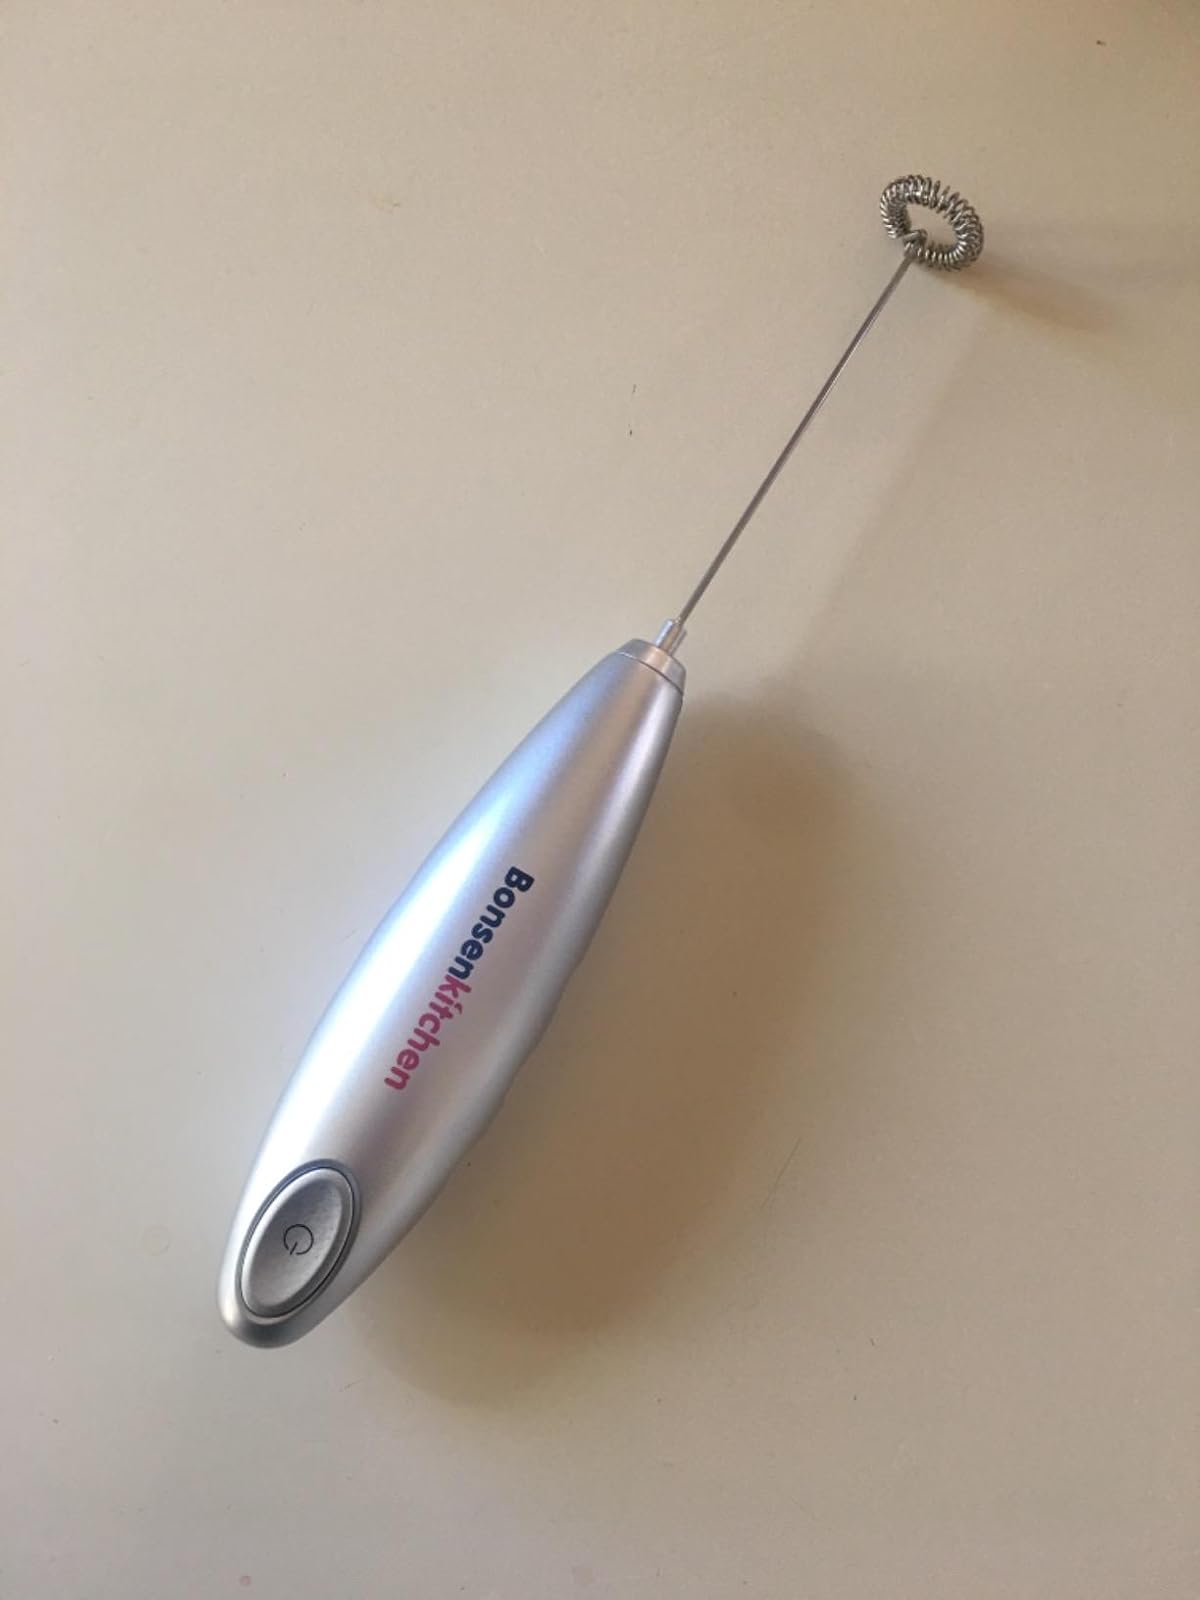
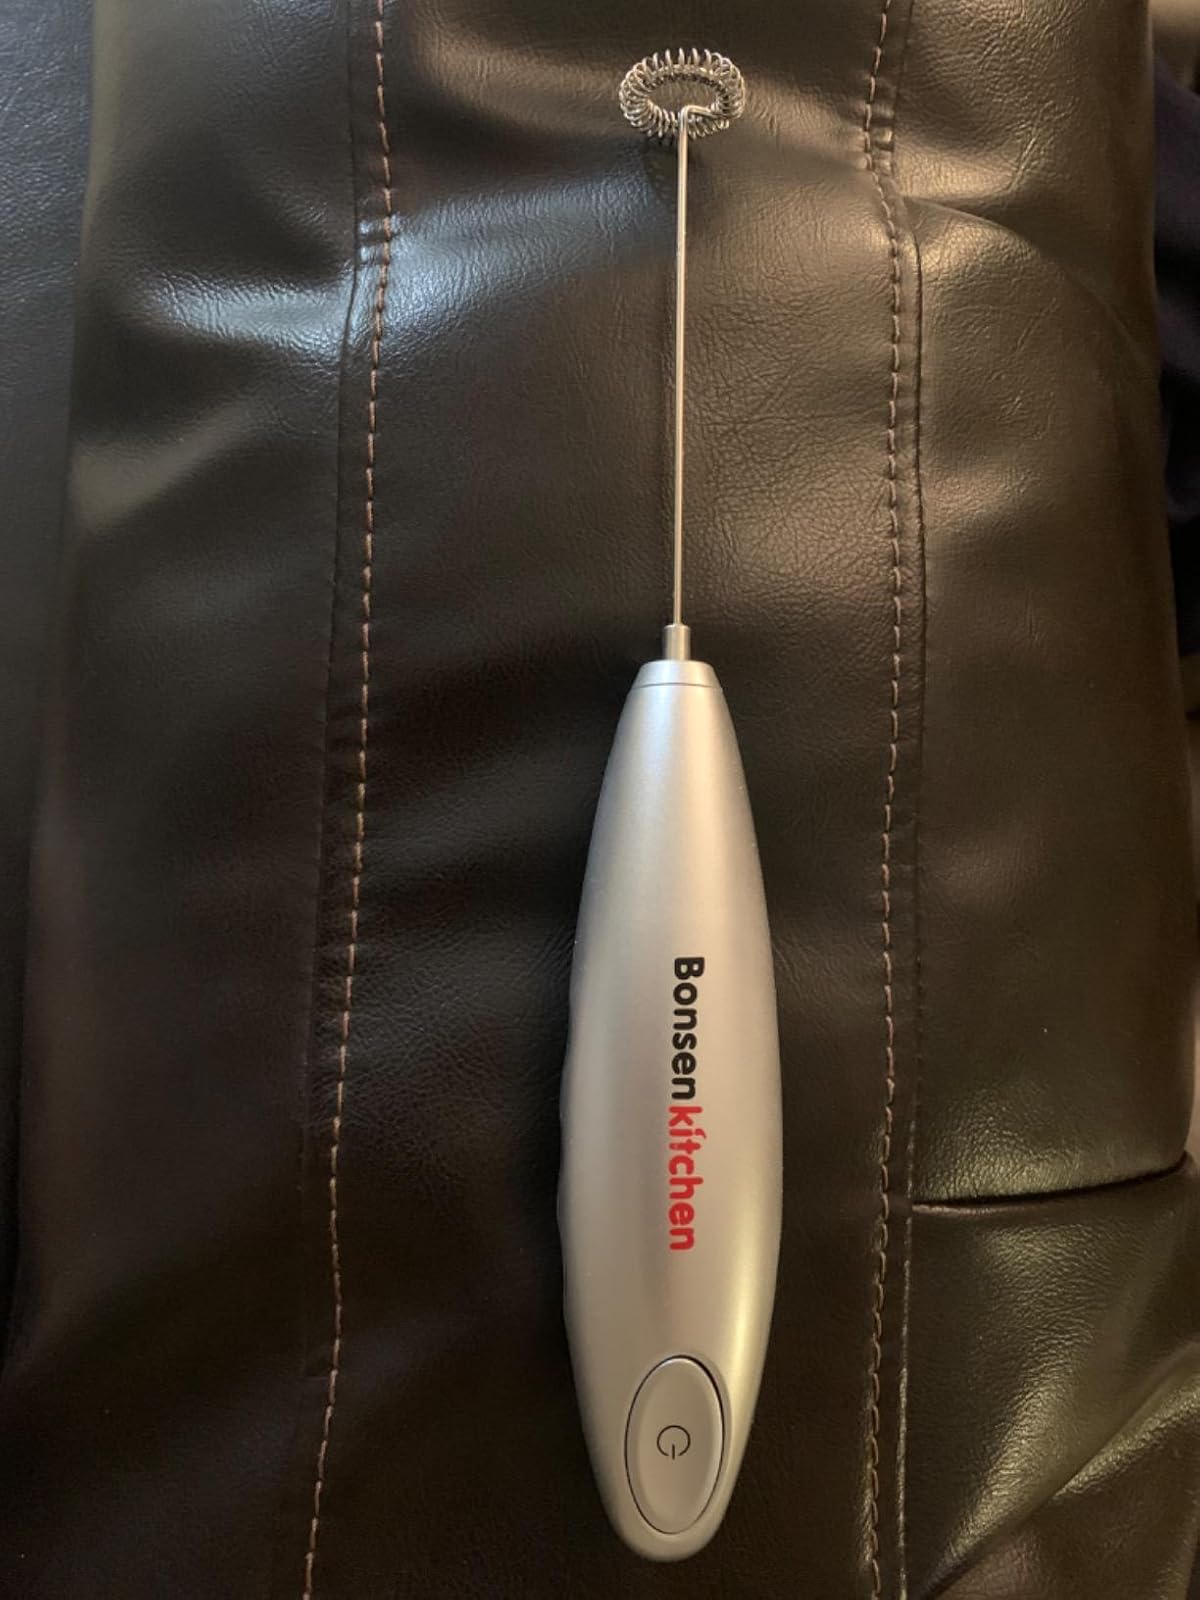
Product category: items_mixer
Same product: yes